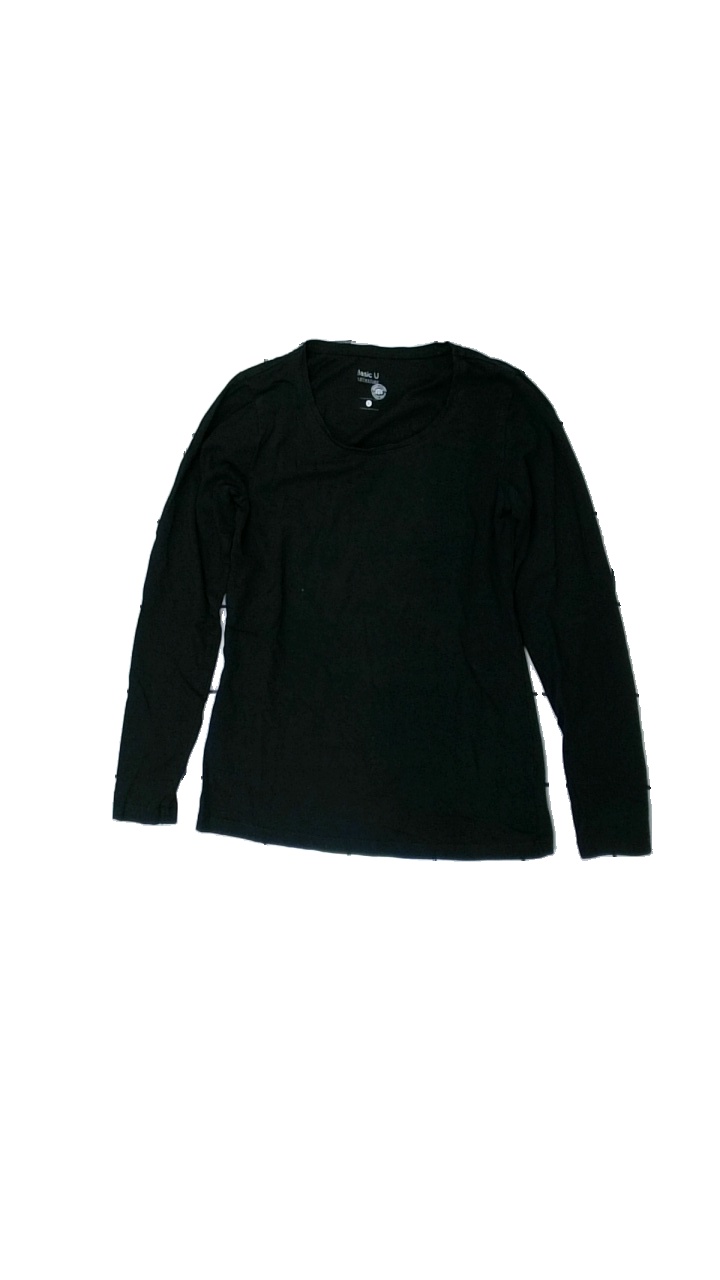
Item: Top (Ladies)
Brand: Basic U
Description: svarta långärmad tröja, litet hål i armhåla
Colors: Black
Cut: Regular
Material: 100% cotton
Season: All
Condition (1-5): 3
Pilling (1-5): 5
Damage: hål i armhåla
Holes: Minor
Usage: Export
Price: <50